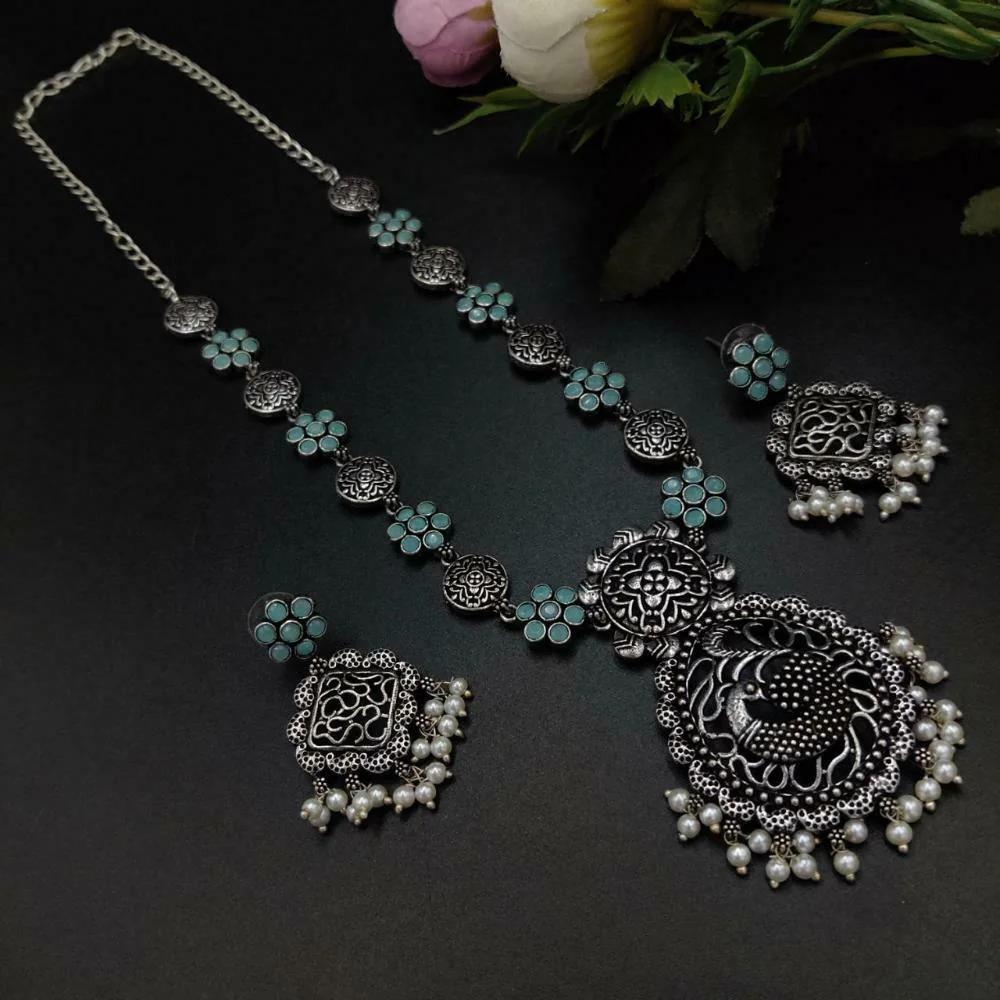
Royale Diva Oxidised Silver Plated Long Necklace Set For Girls ( Adjustable Chain )
Type: Necklaces
Brand: Royale Diva
Price: Rs. 485
 The oxidized peacock design jaali work long necklace set is a stunning piece of jewelry that combines several intricate elements to create a captivating aesthetic. The necklace set features an oxidized finish, which gives it a vintage and antique appearance. This finishing technique adds a touch of sophistication and adds depth to the design.
Features: PACKAGE INCLUDES : 1 Pcs of Necklace 2 Pcs of Earrings , Size- One Size ,Best for Gifting and for personal Use, combine it with matching dress and be the limelight of every Occasion
Included: 1 Box